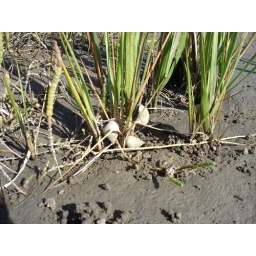
Periwinkles around the base of some spartina grass on a sandy marsh on Folly Creek, Virginia, near Long Boat channel.